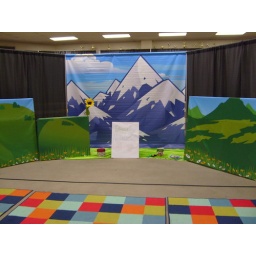
all gray drape. mountain banner in the middle. hill sections on sides.